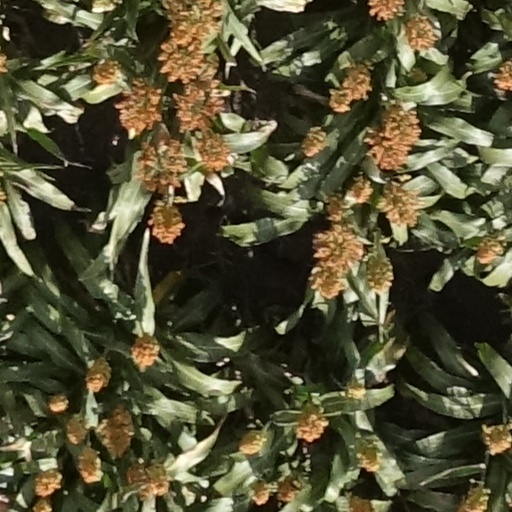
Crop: sorghum